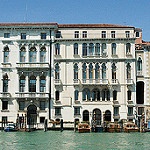
Scene: Outdoor